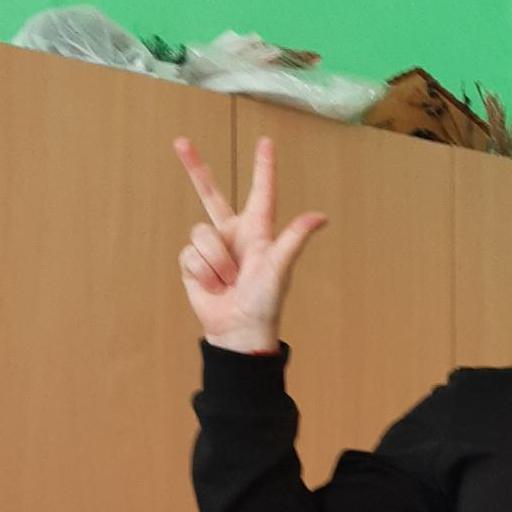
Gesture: three2